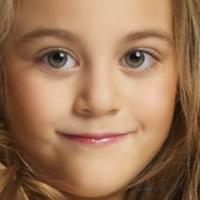
Age group: age 01-10